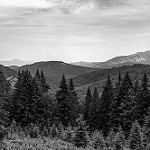
Label: B & W